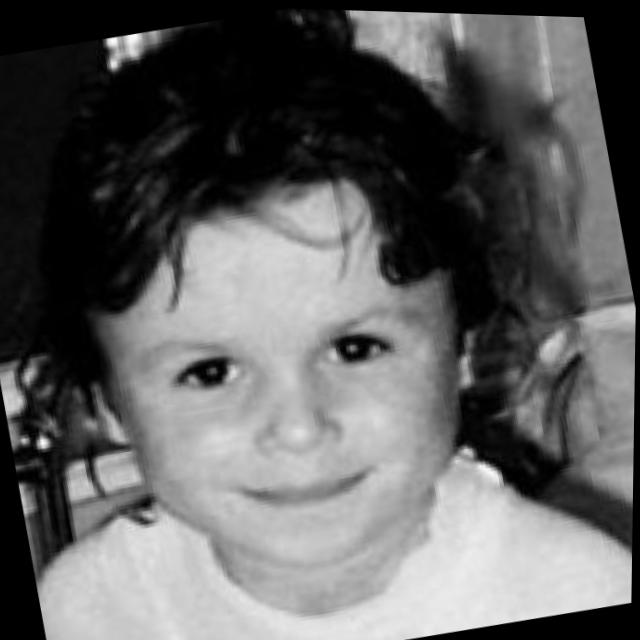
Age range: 0-12